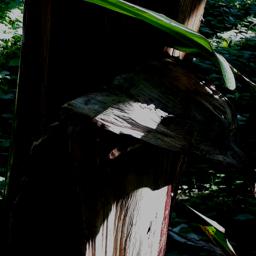
Label: BACTERIAL SOFT ROT